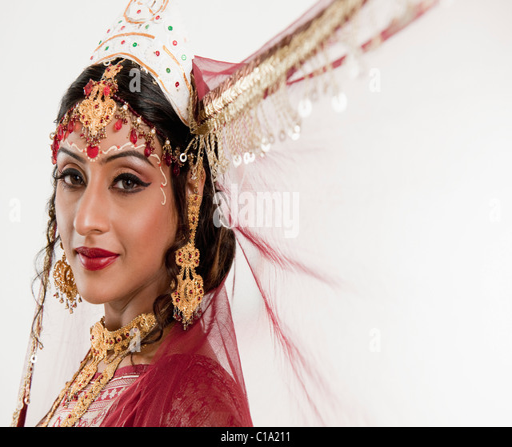
portrait of a bride in traditional dress